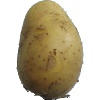
Label: Potato White 1